Isle of Arran

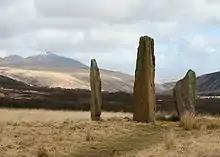
Machrie Moor Standing Stones

Arran has a particular concentration of early Neolithic Clyde Cairns, a form of Gallery grave. The typical style of these is a rectangular or trapezoidal stone and earth mound that encloses a chamber lined with larger stone slabs. Pottery and bone fragments found inside them suggest they were used for interment and some have forecourts, which may have been an area for public display or ritual. There are two good examples in Monamore Glen west of the village of Lamlash, and similar structures called the Giants' Graves above Whiting Bay. There are numerous standing stones dating from prehistoric times, including six stone circles on Machrie Moor (Gaelic: "Am Machaire").